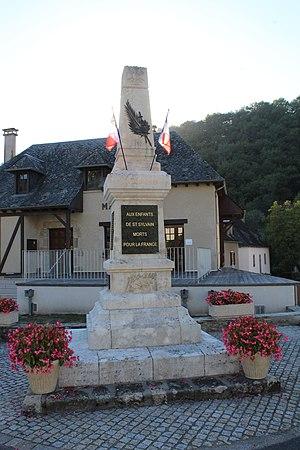
Le monument aux morts.
Saint-Sylvain est une commune française située dans le département de la Corrèze, en région Nouvelle-Aquitaine.